Arthur I, Duke of Brittany

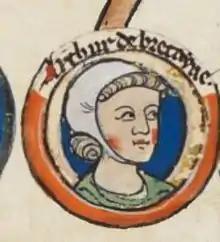
Arthur as portrayed in a genealogical roll in the British Library

Arthur I (29 March 1187 – presumably 1203) was 4th Earl of Richmond and Duke of Brittany between 1196 and 1203. He was the posthumous son of Geoffrey II, Duke of Brittany, and Constance, Duchess of Brittany. Through Geoffrey, Arthur was the grandson of King Henry II of England and Duchess Eleanor of Aquitaine, and the nephew of King Richard I of England.